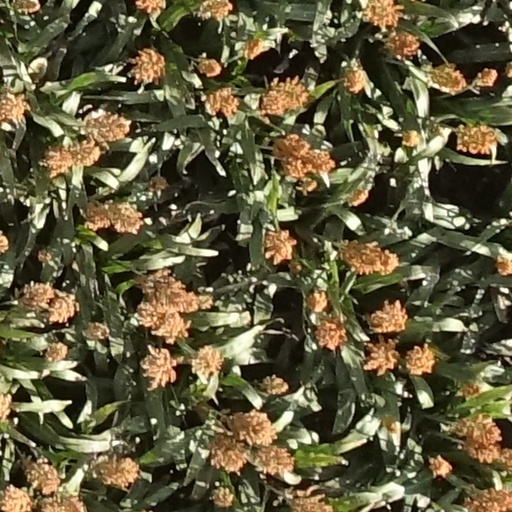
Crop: sorghum